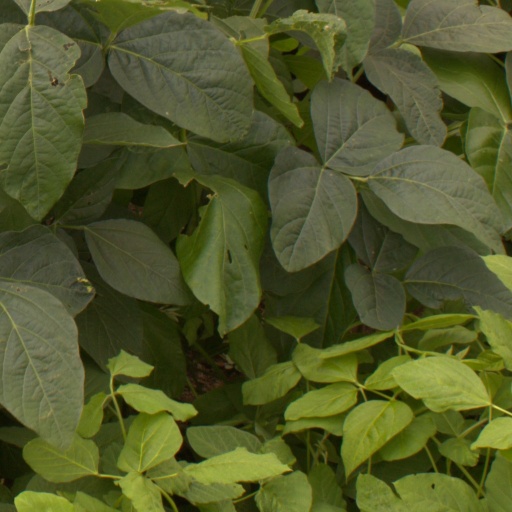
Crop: soybean